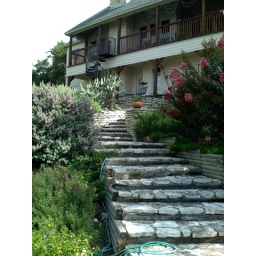
family lake house on a 100' cliff looking over Lake Whitney in Texas